History of Maine

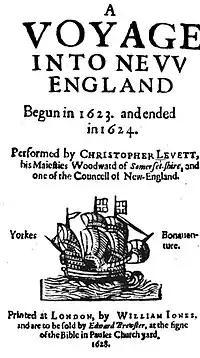
"A Voyage into New England", written by Capt. Christopher Levett to spur interest in his Maine colony

There are many stories of Norsemen exploring as far south as Maine, but there is currently no documented evidence for that. In 1497 John Cabot made the first of two documented voyages to explore the New World on behalf of Henry VII of England and it's very likely on one of the voyages reached as far south as the coast of Maine. Cabot's expeditions were based out of the fishing port of Bristol, England, and Bristol merchant William Weston followed up on Cabot's efforts in 1499. Cabot's crews reported (as written in a letter to the Duke of Milan in 1497): ""The Sea there is swarming with fish which can be taken not only with the net but in baskets with a stone, so that it sinks in the water."" In fact, Bristol fishermen had already been sailing to Iceland for cod fishing, and after Weston's return there is anecdotal evidence that Europeans from England to Portugal regularly fished the waters of the northeast waters, including the Gulf of Maine, immediately afterwards.